Robert ÆOLUS Myers

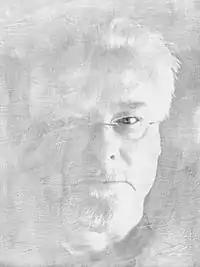
Robert ÆOLUS Myers

Robert ÆOLUS Myers was an American composer, performer and producer best known for his cinematic soundscapes incorporating flute, synthesizer, and percussion. These works utilizing western classical and indigenous compositional stylings draw readily from Asian, Arabic, and African influences. He composed four albums — "AEOLIAN MELODIES" and "RAYS", released by Global Pacific Records in conjunction with CBS/Sony Group Inc. and "THE MAGICIAN" and "HIGH PRIESTESS" as independent releases. He additionally appeared on multiple album projects and most closely collaborated with musicians Nelson Hiu, Kit Ebersbach, Bob Kindler, Gerardo Maza, and Vima Lamura. "ÆOLUS: A Retrospective", a compilation album featuring works from all four albums was produced by Aloha Got Soul Records. A compilation album including several remixes,"Talisman", was released via Bandcamp on 26 April 2019.